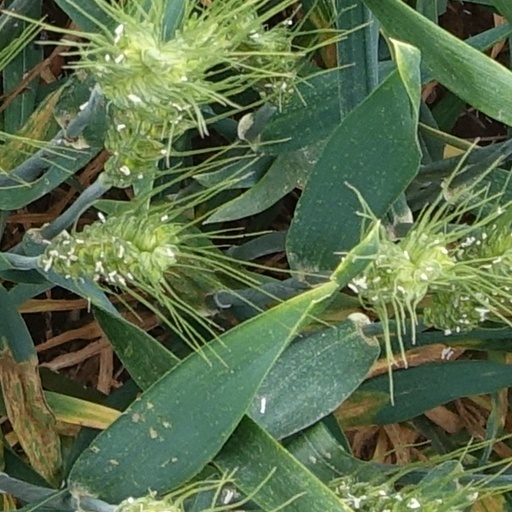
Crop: wheat